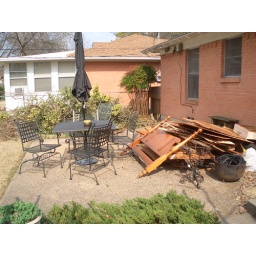
Trees are in the background and the wood from the kitchen floor and wood paneling are on the right